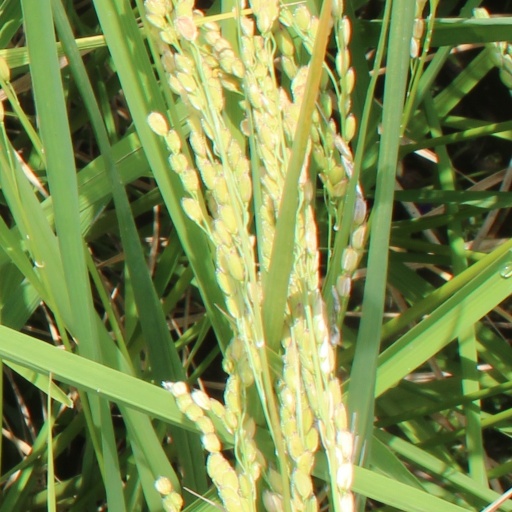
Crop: rice